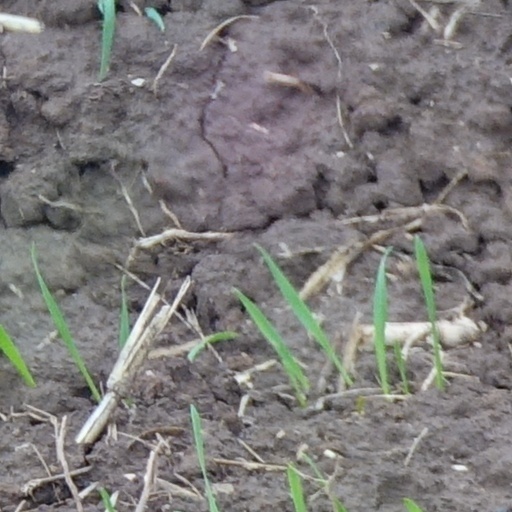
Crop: wheat